Grand Moff Tarkin

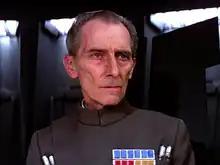
Peter Cushing as Grand Moff Tarkin

Grand Moff Wilhuff Tarkin is a fictional character in the "Star Wars" franchise. He was introduced in the original 1977 "Star Wars" film as one of the two main antagonists, alongside Darth Vader, and the commander of the Death Star, a gigantic spherical space station built by the Galactic Empire, equipped with an immensely powerful superlaser capable of obliterating entire planets. Tarkin is portrayed by Peter Cushing in "Star Wars". Tarkin also appears in the films "" and "Rogue One", and in the animated series "", "Rebels", and "". He is featured in the 2014 novel "Tarkin", which details his backstory and his rise to power within the Empire. In 2006, the entertainment website "IGN" called Tarkin "one of the most formidable villains" in "Star Wars" history.